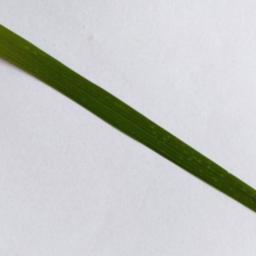
Label: Rice___Healthy